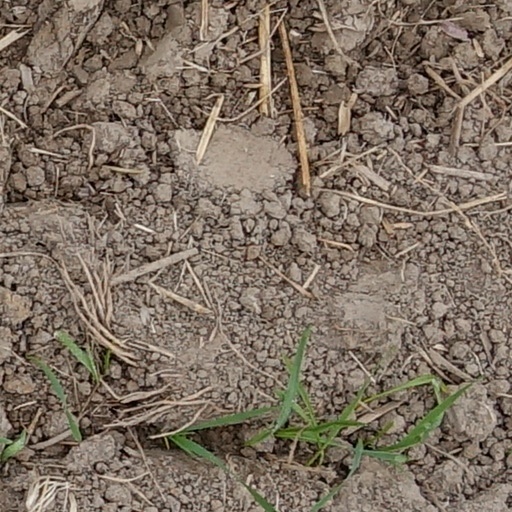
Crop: wheat